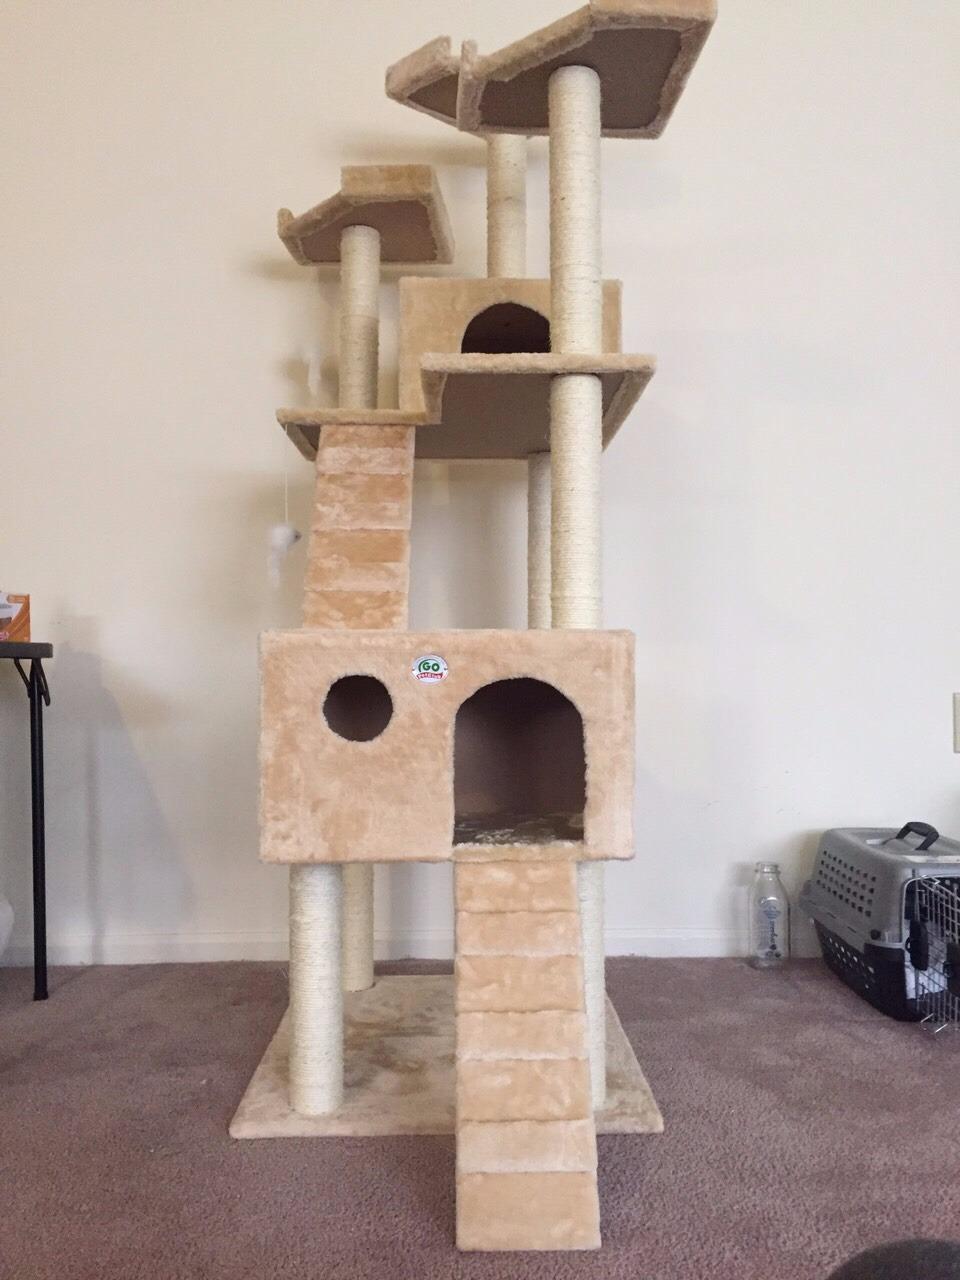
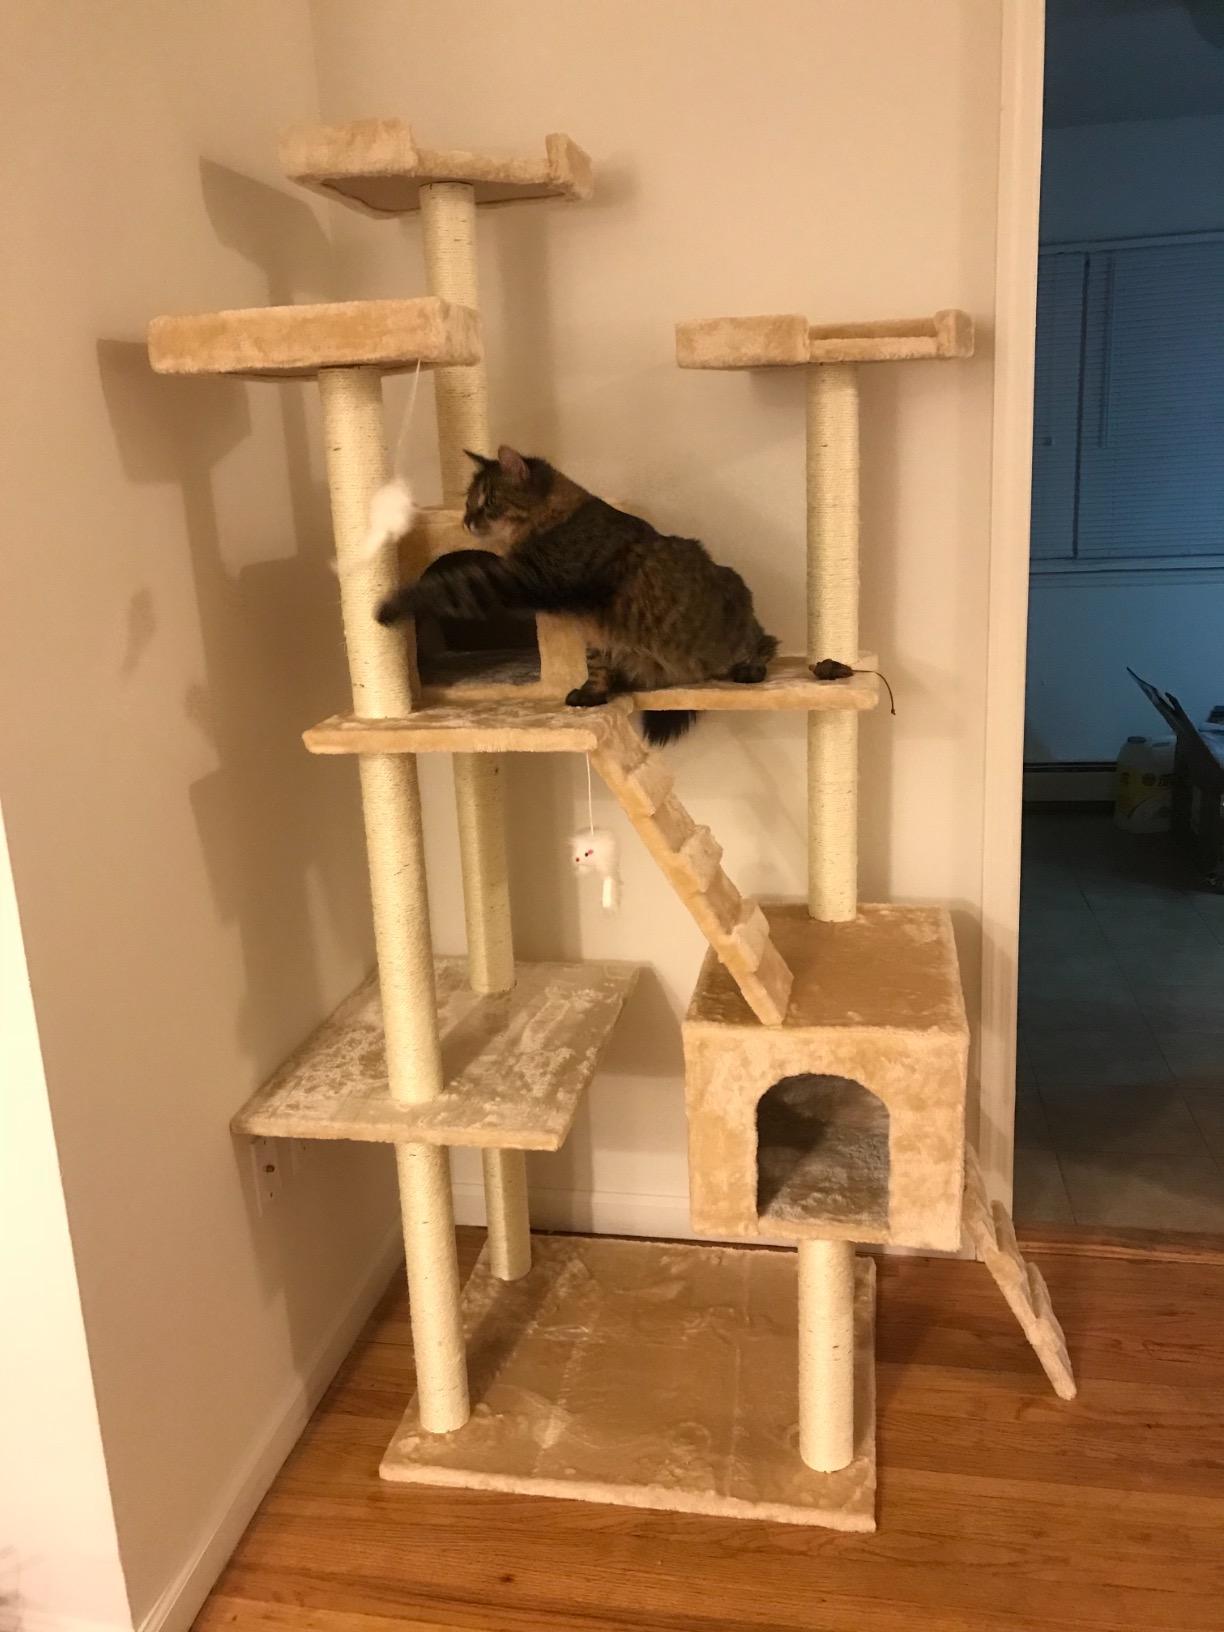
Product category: items_cat tree
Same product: yes